Presidency of William McKinley

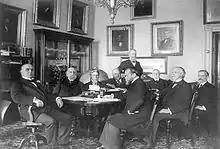
President McKinley and his Cabinet, 1898At far left: William McKinley. Left to right in back of table: Lyman J. Gage, John W. Griggs, John D. Long, James Wilson standing, and Cornelius N. Bliss. Left to right in front of table: John Hay, Russell A. Alger, and Charles E. Smith

McKinley's most controversial Cabinet appointment was that of John Sherman as secretary of state. Sherman was not McKinley's first choice for the position; he initially offered it to Senator William Allison. One consideration in Senator Sherman's appointment was to provide a place in the Senate for Hanna, and, as Sherman had served as secretary of the treasury under President Rutherford B. Hayes, only the State position was likely to entice him from the Senate. Sherman's mental faculties were decaying even in 1896; this was widely spoken of in political circles, but McKinley did not believe the rumors. Sherman's mental incapacity became increasingly apparent after he took office. He was often bypassed by his first assistant, McKinley's Canton crony William R. Day, and by the second secretary, Alvey A. Adee. Day, an Ohio lawyer unfamiliar with diplomacy, was often reticent in meetings; Adee was somewhat deaf. One diplomat characterized the arrangement, "the head of the department knew nothing, the first assistant said nothing, and the second assistant heard nothing". McKinley asked Sherman to resign in 1898, and Day became the new secretary of state. Later that year, Day was succeeded by John Hay, a veteran diplomat who had served as assistant secretary of state in the Hayes Administration. McKinley made two other changes to his Cabinet in 1898; Charles Emory Smith succeeded the ailing Gary as Postmaster General, while John W. Griggs replaced McKenna as Attorney General after McKenna joined the Supreme Court.